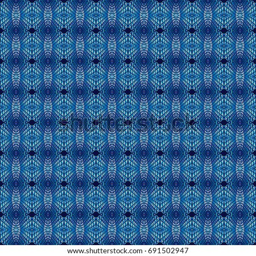
this blue lined stripes abstract seamless pattern illustration can be pieced together to make any size you need for your projects .